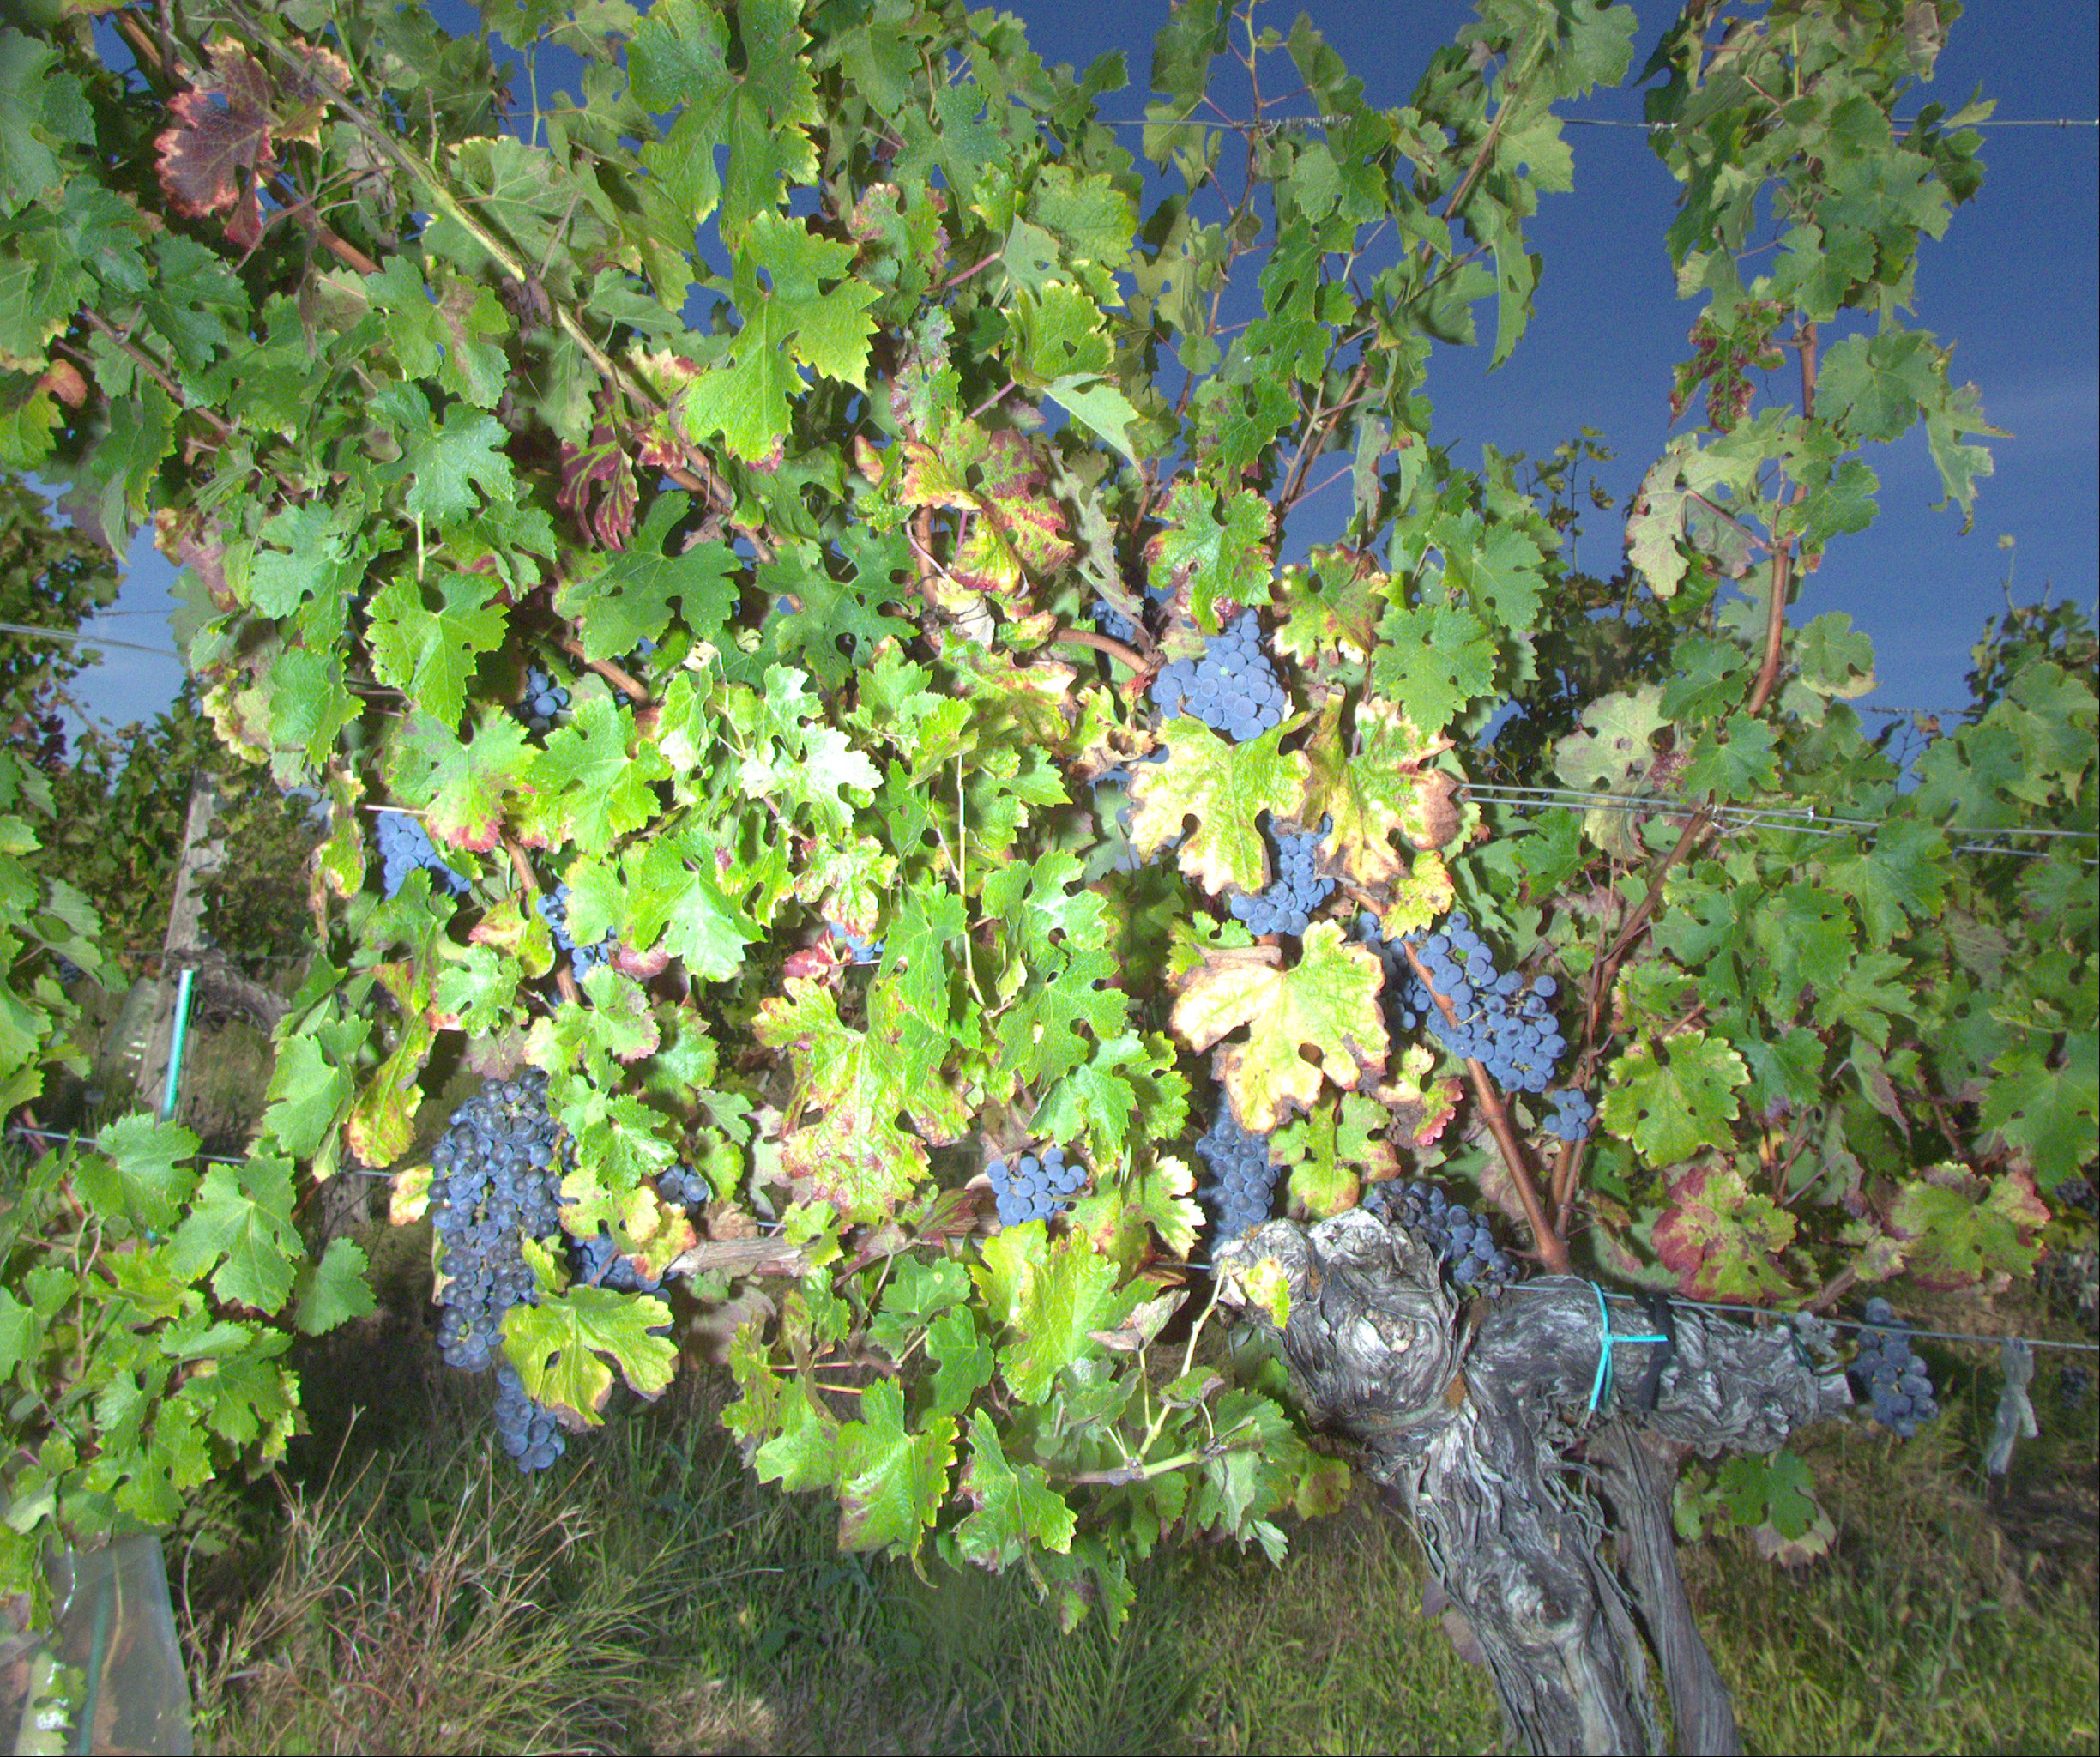
Grape variety: cabernet-sauvignon
Disease: confounding disease (conf)